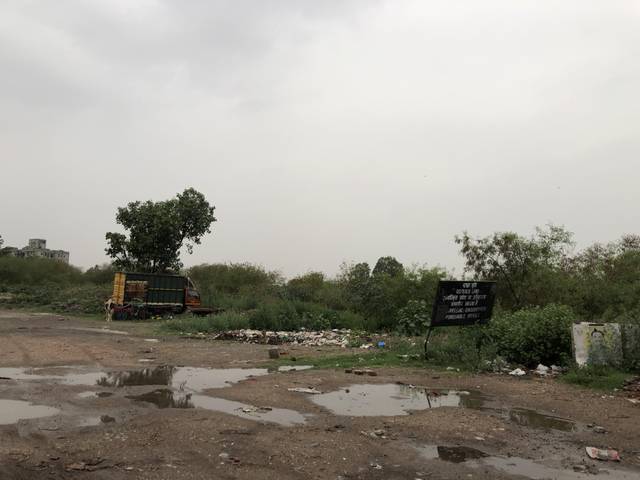
Region: India
Coordinates: 28.628, 77.133